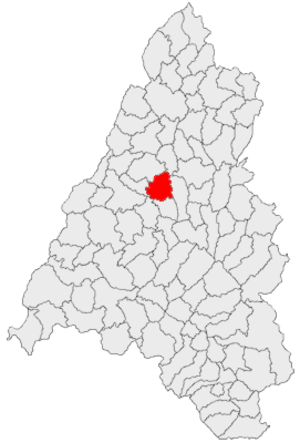
Ineu est une commune roumaine du județ de Bihor, en Transylvanie, dans la région historique de la Crișana et dans la région de développement Nord-Ouest.